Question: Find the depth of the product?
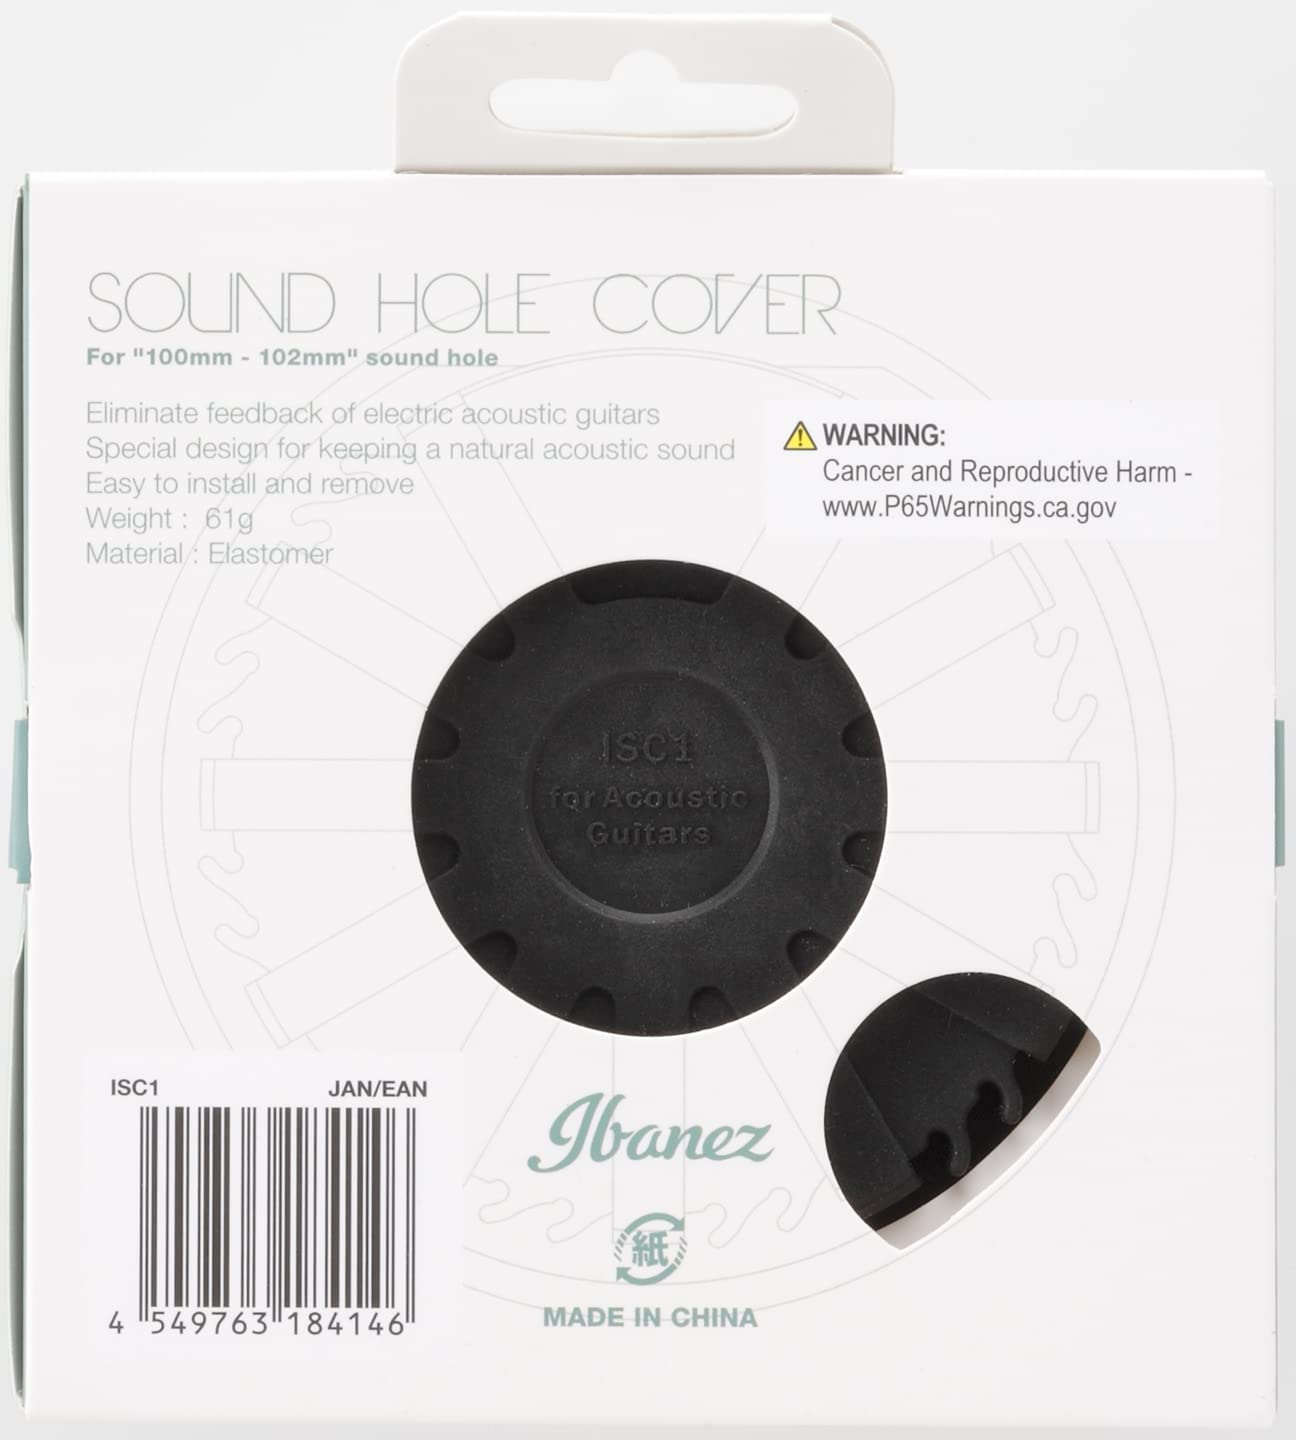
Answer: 100.0 millimetre